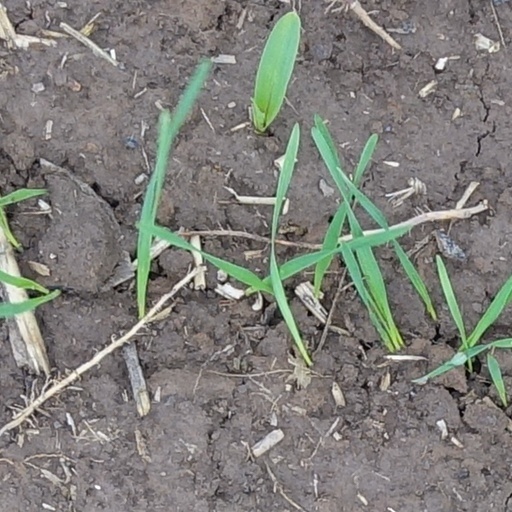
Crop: wheat